RuPaul's Drag Race UK series 2

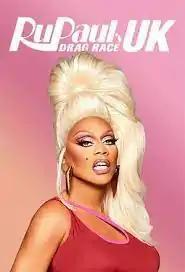
Promotional poster for series two

The second series of "RuPaul's Drag Race UK" began airing on 14 January 2021 on the BBC Three section of BBC iPlayer and WOW Presents Plus streaming service. The series was confirmed and casting was closed on 15 November 2019. Production was suspended mid 2020 due to the COVID-19 pandemic but resumed late 2020. The cast of 12 new queens was announced on 16 December 2020 and the series premiered on 14 January 2021. It was also announced a special episode "RuPaul's Drag Race UK: Queens on Lockdown" would air, following the queens during the first lockdown. This special episode was released on 12 February.